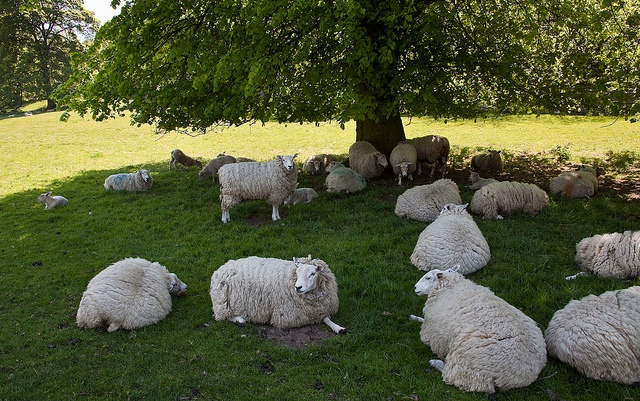
herd of sheep lying in grassy shaded area under tree.
a group of sheep resting in the meadow under a large shade tree
A herd of sheep sitting under a tree filled with elaves.
A group of sheep lying under a tree
a flock of sheep laying under a shady tree